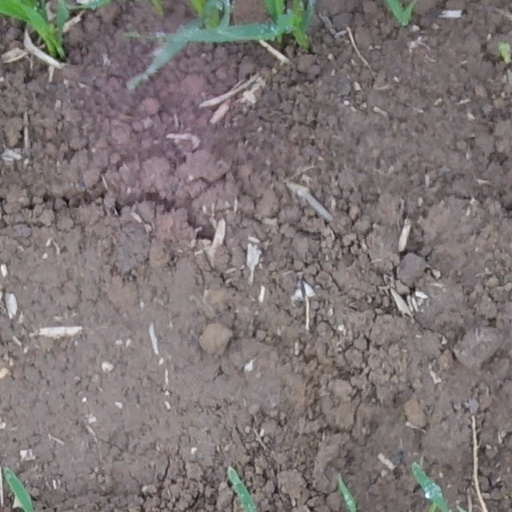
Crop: wheat